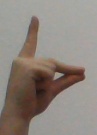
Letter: ta